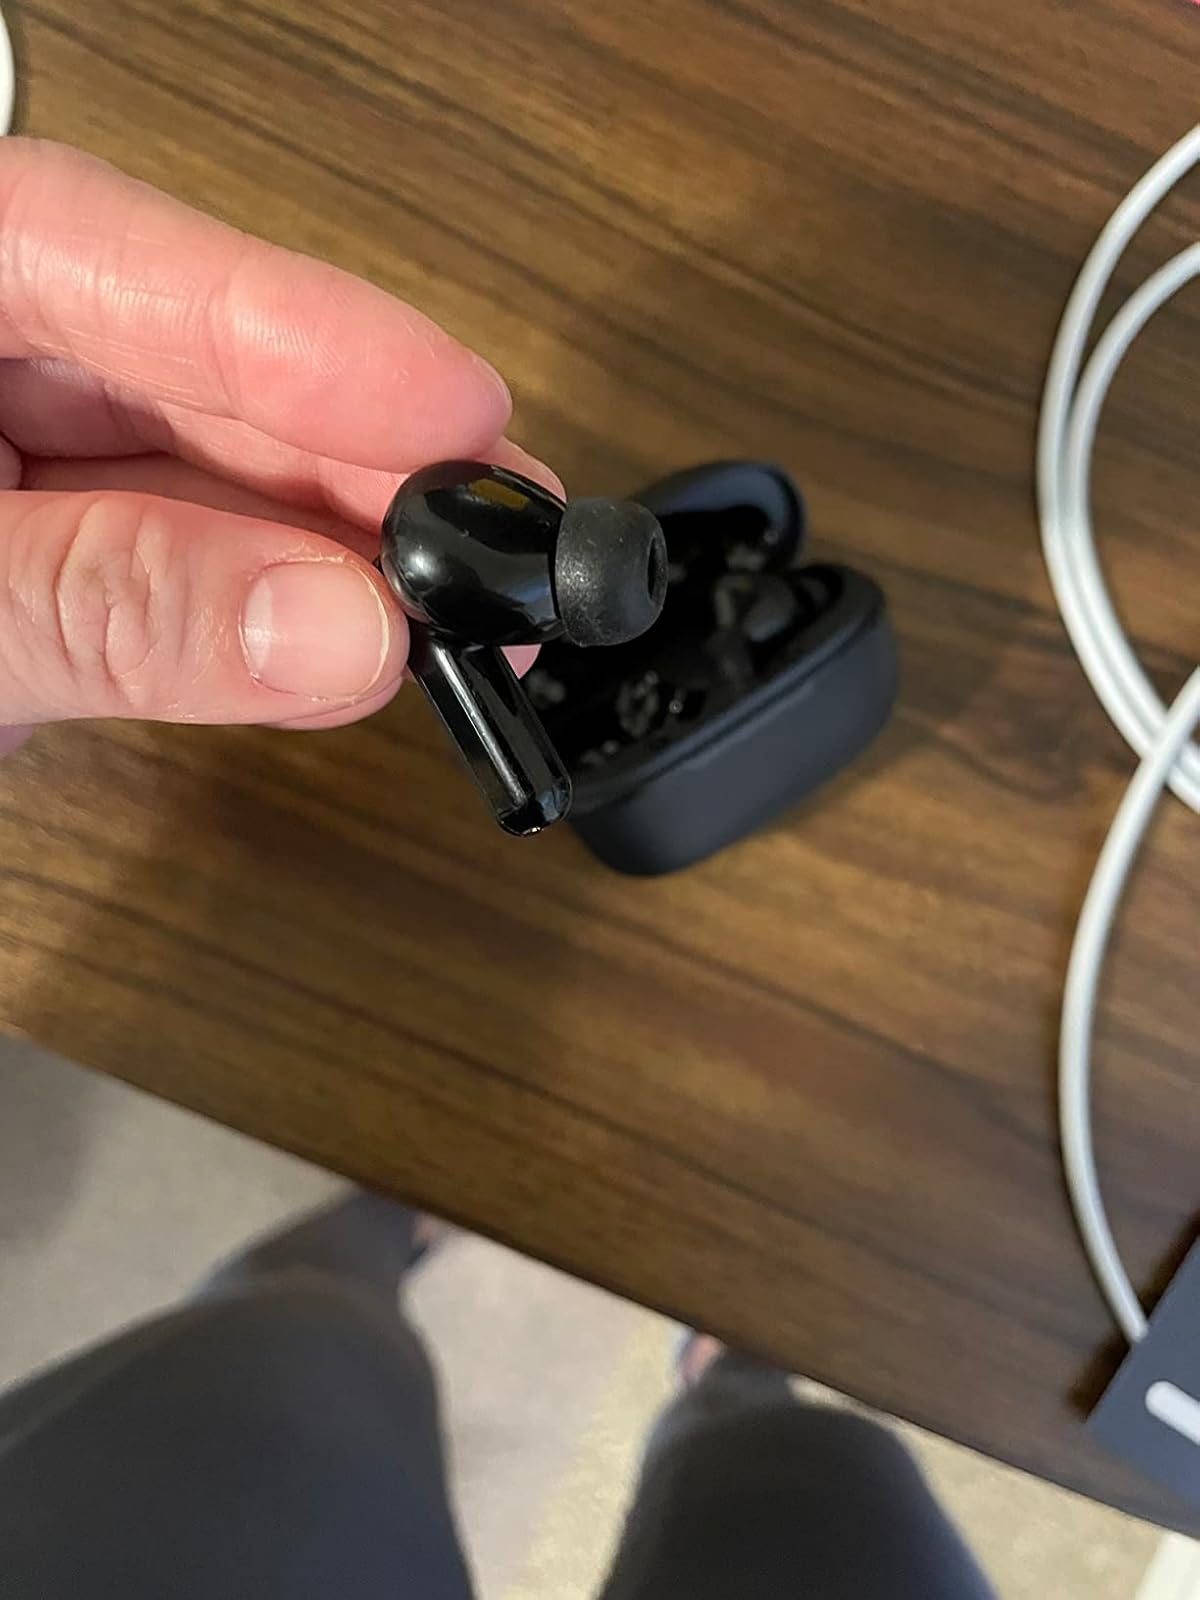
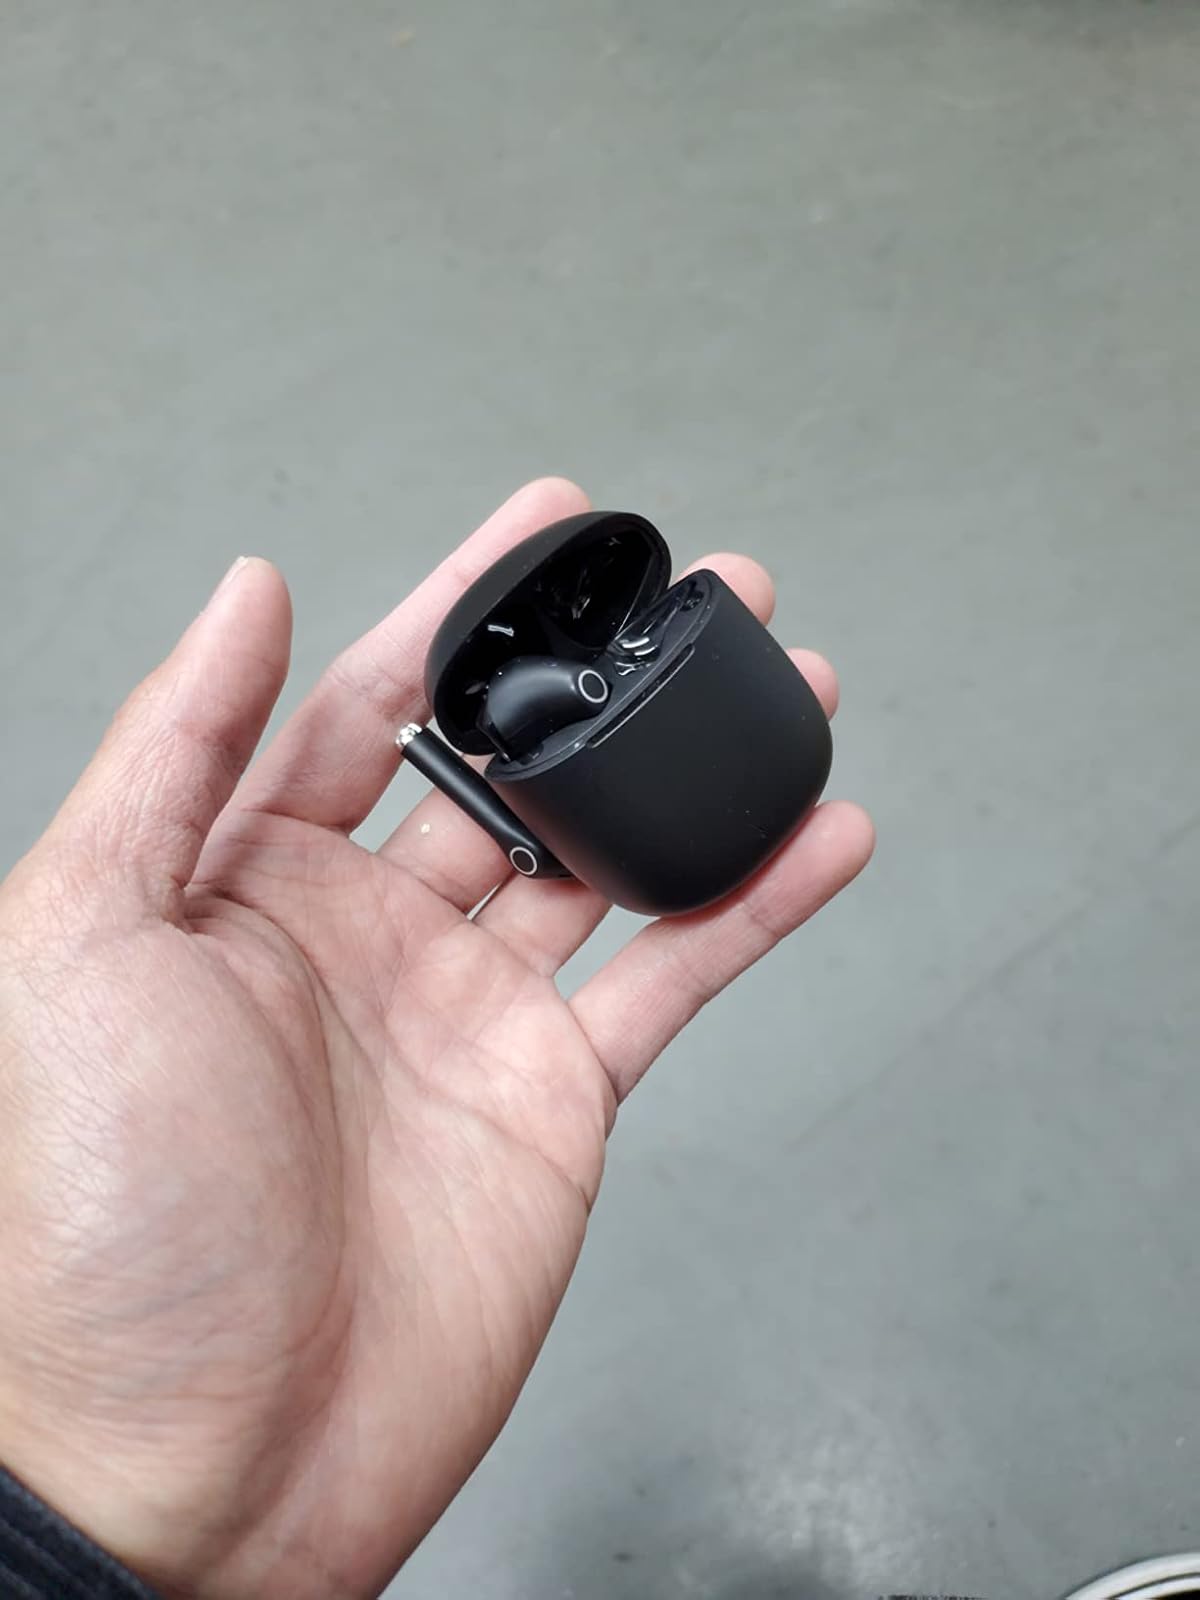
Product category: earbuds
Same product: no